Distantalna splendida

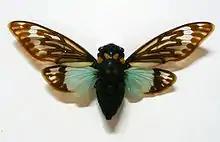
Specimen of "Distantalna splendida"

Distantalna splendida is a cicada species from Southeast Asia, and the sole member of the genus Distantalna. It was previously placed in the genus "Tosena". It was described by William Lucas Distant in 1878. A characteristic that distinguishes "Distantalna splendida" from the "Tosena" species is the partly pale hyaline tegmina and wings. The species of "Tosena" do not have hyaline parts in the tegmina and wings. It has been recorded from India, Myanmar and Thailand.